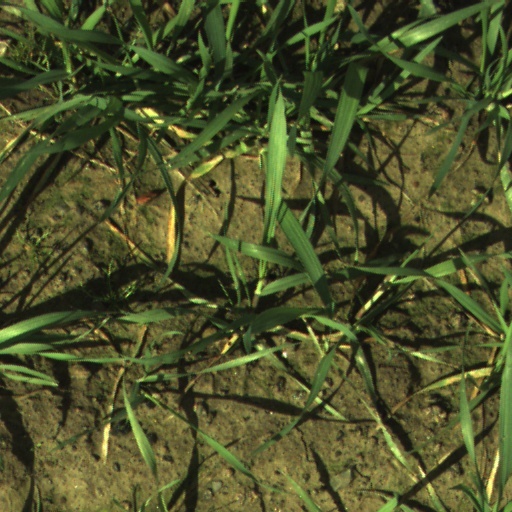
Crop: wheat